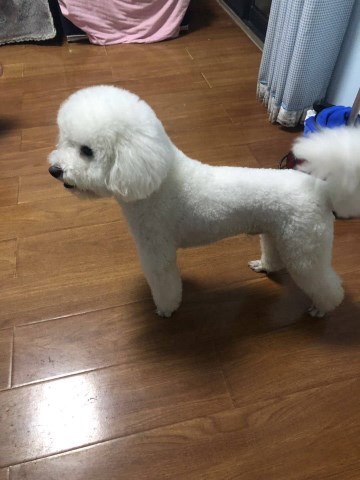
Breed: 3083-n000117-Bichon_Frise